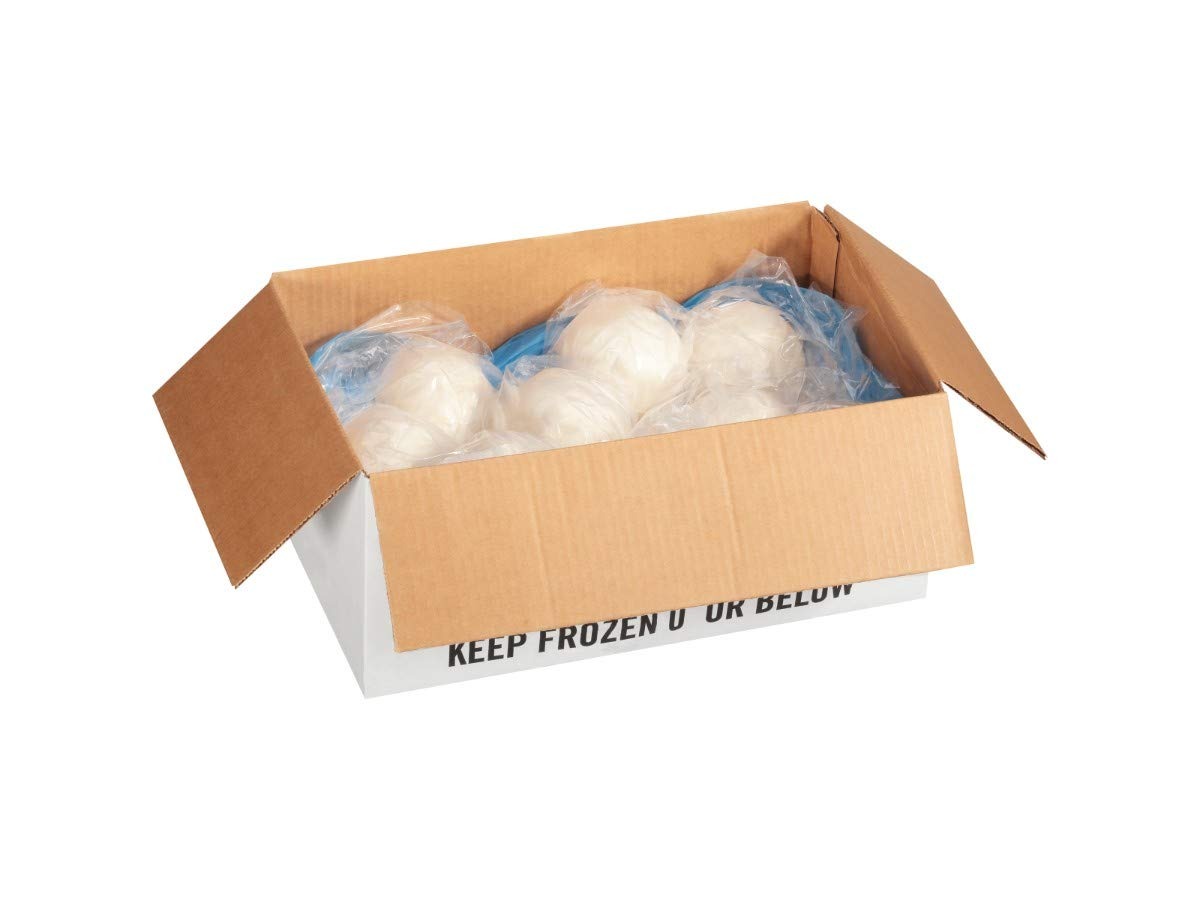
Item Name: Tyson Dough Balls, 19 Ounce -- 20 per case.
Bullet Point: Ships frozen, CANNOT be cancelled after being processed.
Product Description: Tyson Dough Balls, 19 Ounce -- 20 per case. Keep Frozen Below at 0? F (-18?C).
Value: 20.0
Unit: Count

Price: 105.55